Nōmachi Station

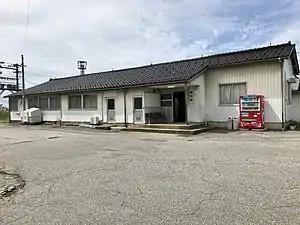
Nōmachi Station in September 2018

is a railway station on the Himi Line in Takaoka, Toyama Prefecture, Japan, operated by West Japan Railway Company (JR West).